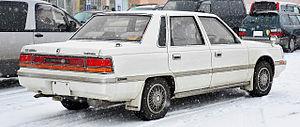
La Hyundai Grandeur est un véhicule du constructeur automobile sud-coréen Hyundai Motor vendu depuis 1986 en Corée du Sud. Depuis 2000, elle est exportée en Amérique du Nord et en Europe sous le nom de Hyundai XG et Hyundai Azera successivement.